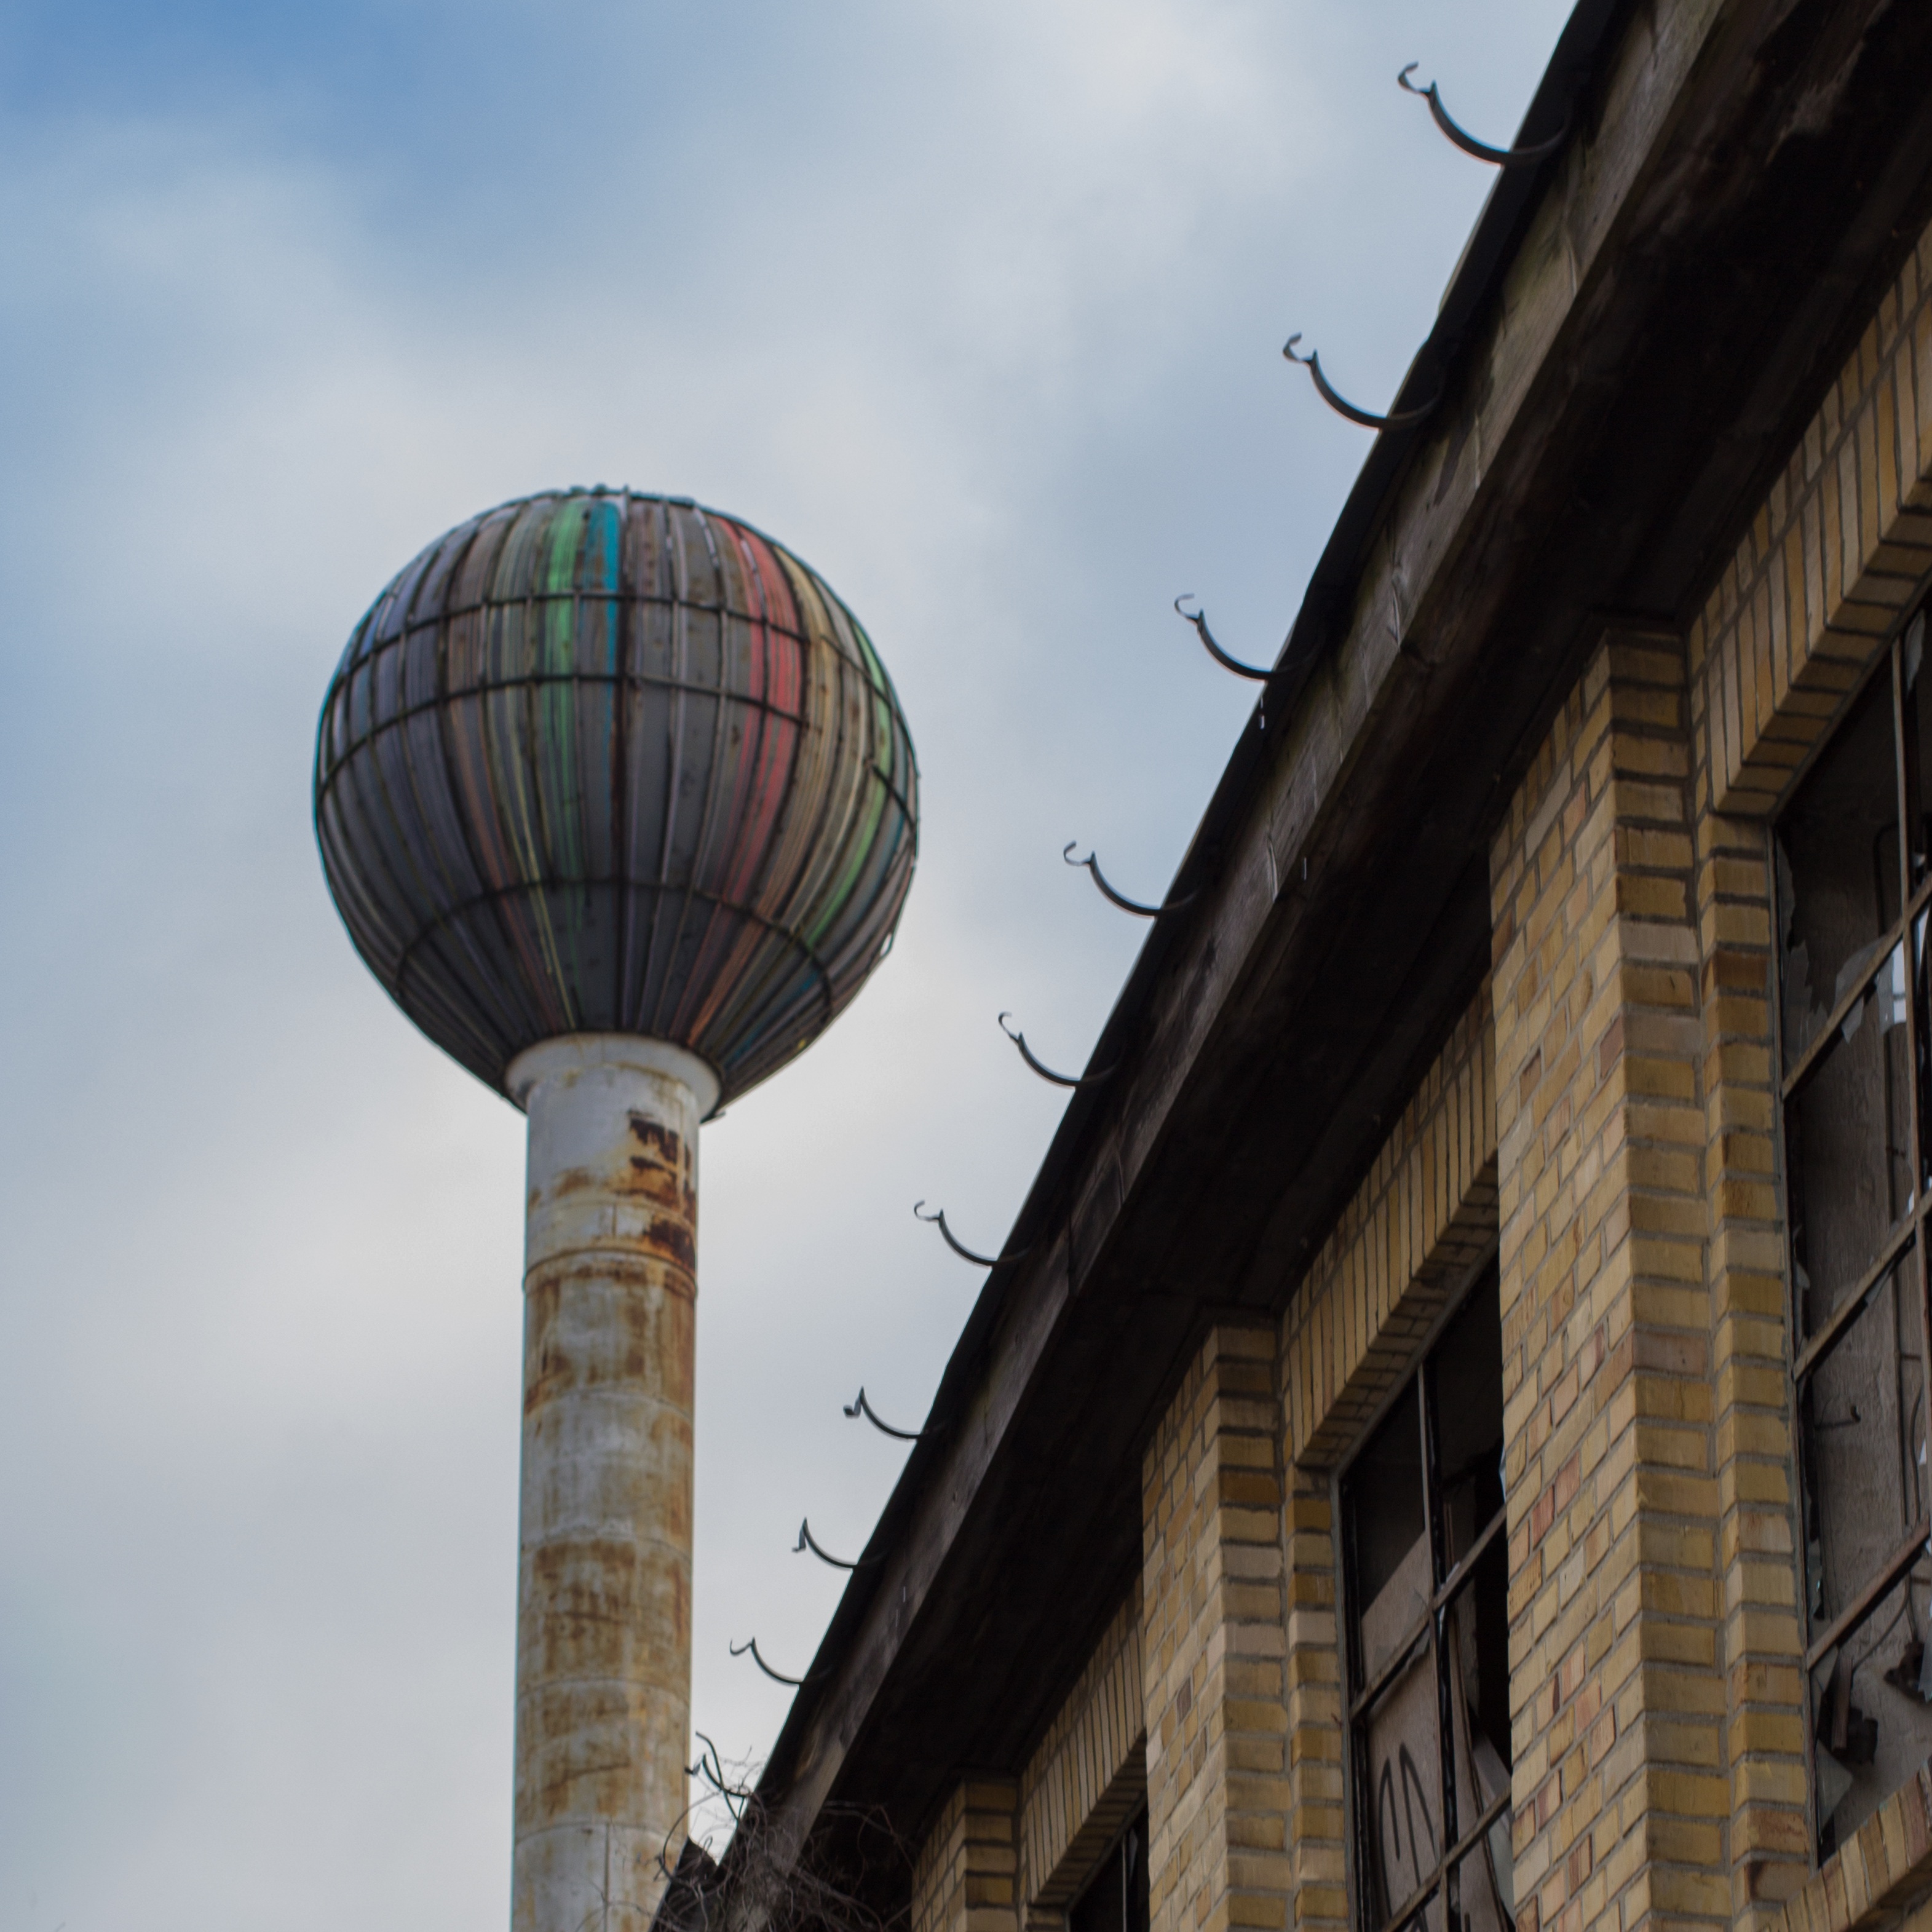
architecture, structure, building, home, wall, downtown, color, landmark, industry, colorful, lighting, places of interest, leipzig, urban area, lindenau